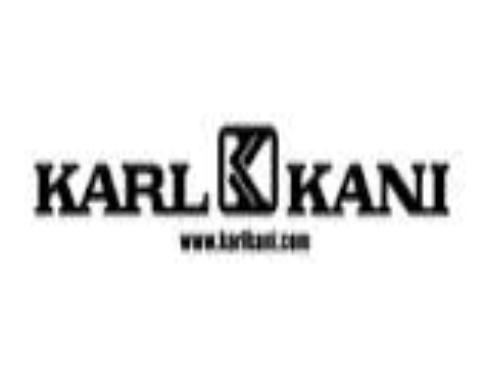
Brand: Karl Kani-1
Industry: Clothes